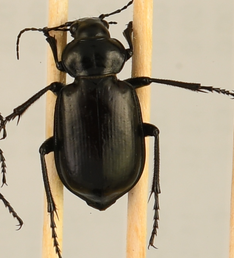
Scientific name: Calosoma affine
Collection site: Konza Prairie Agroecosystem NEON (KONA), plot KONA_007